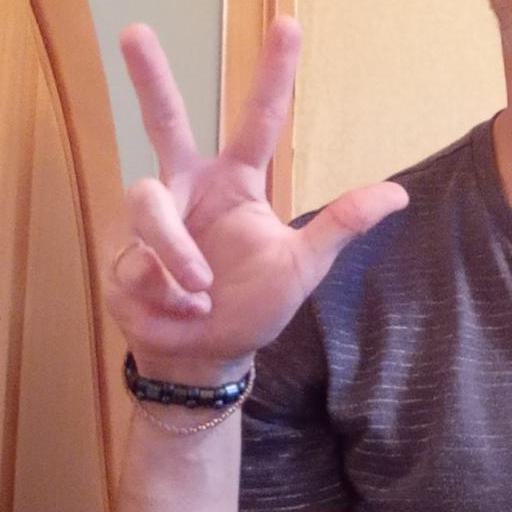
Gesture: three2